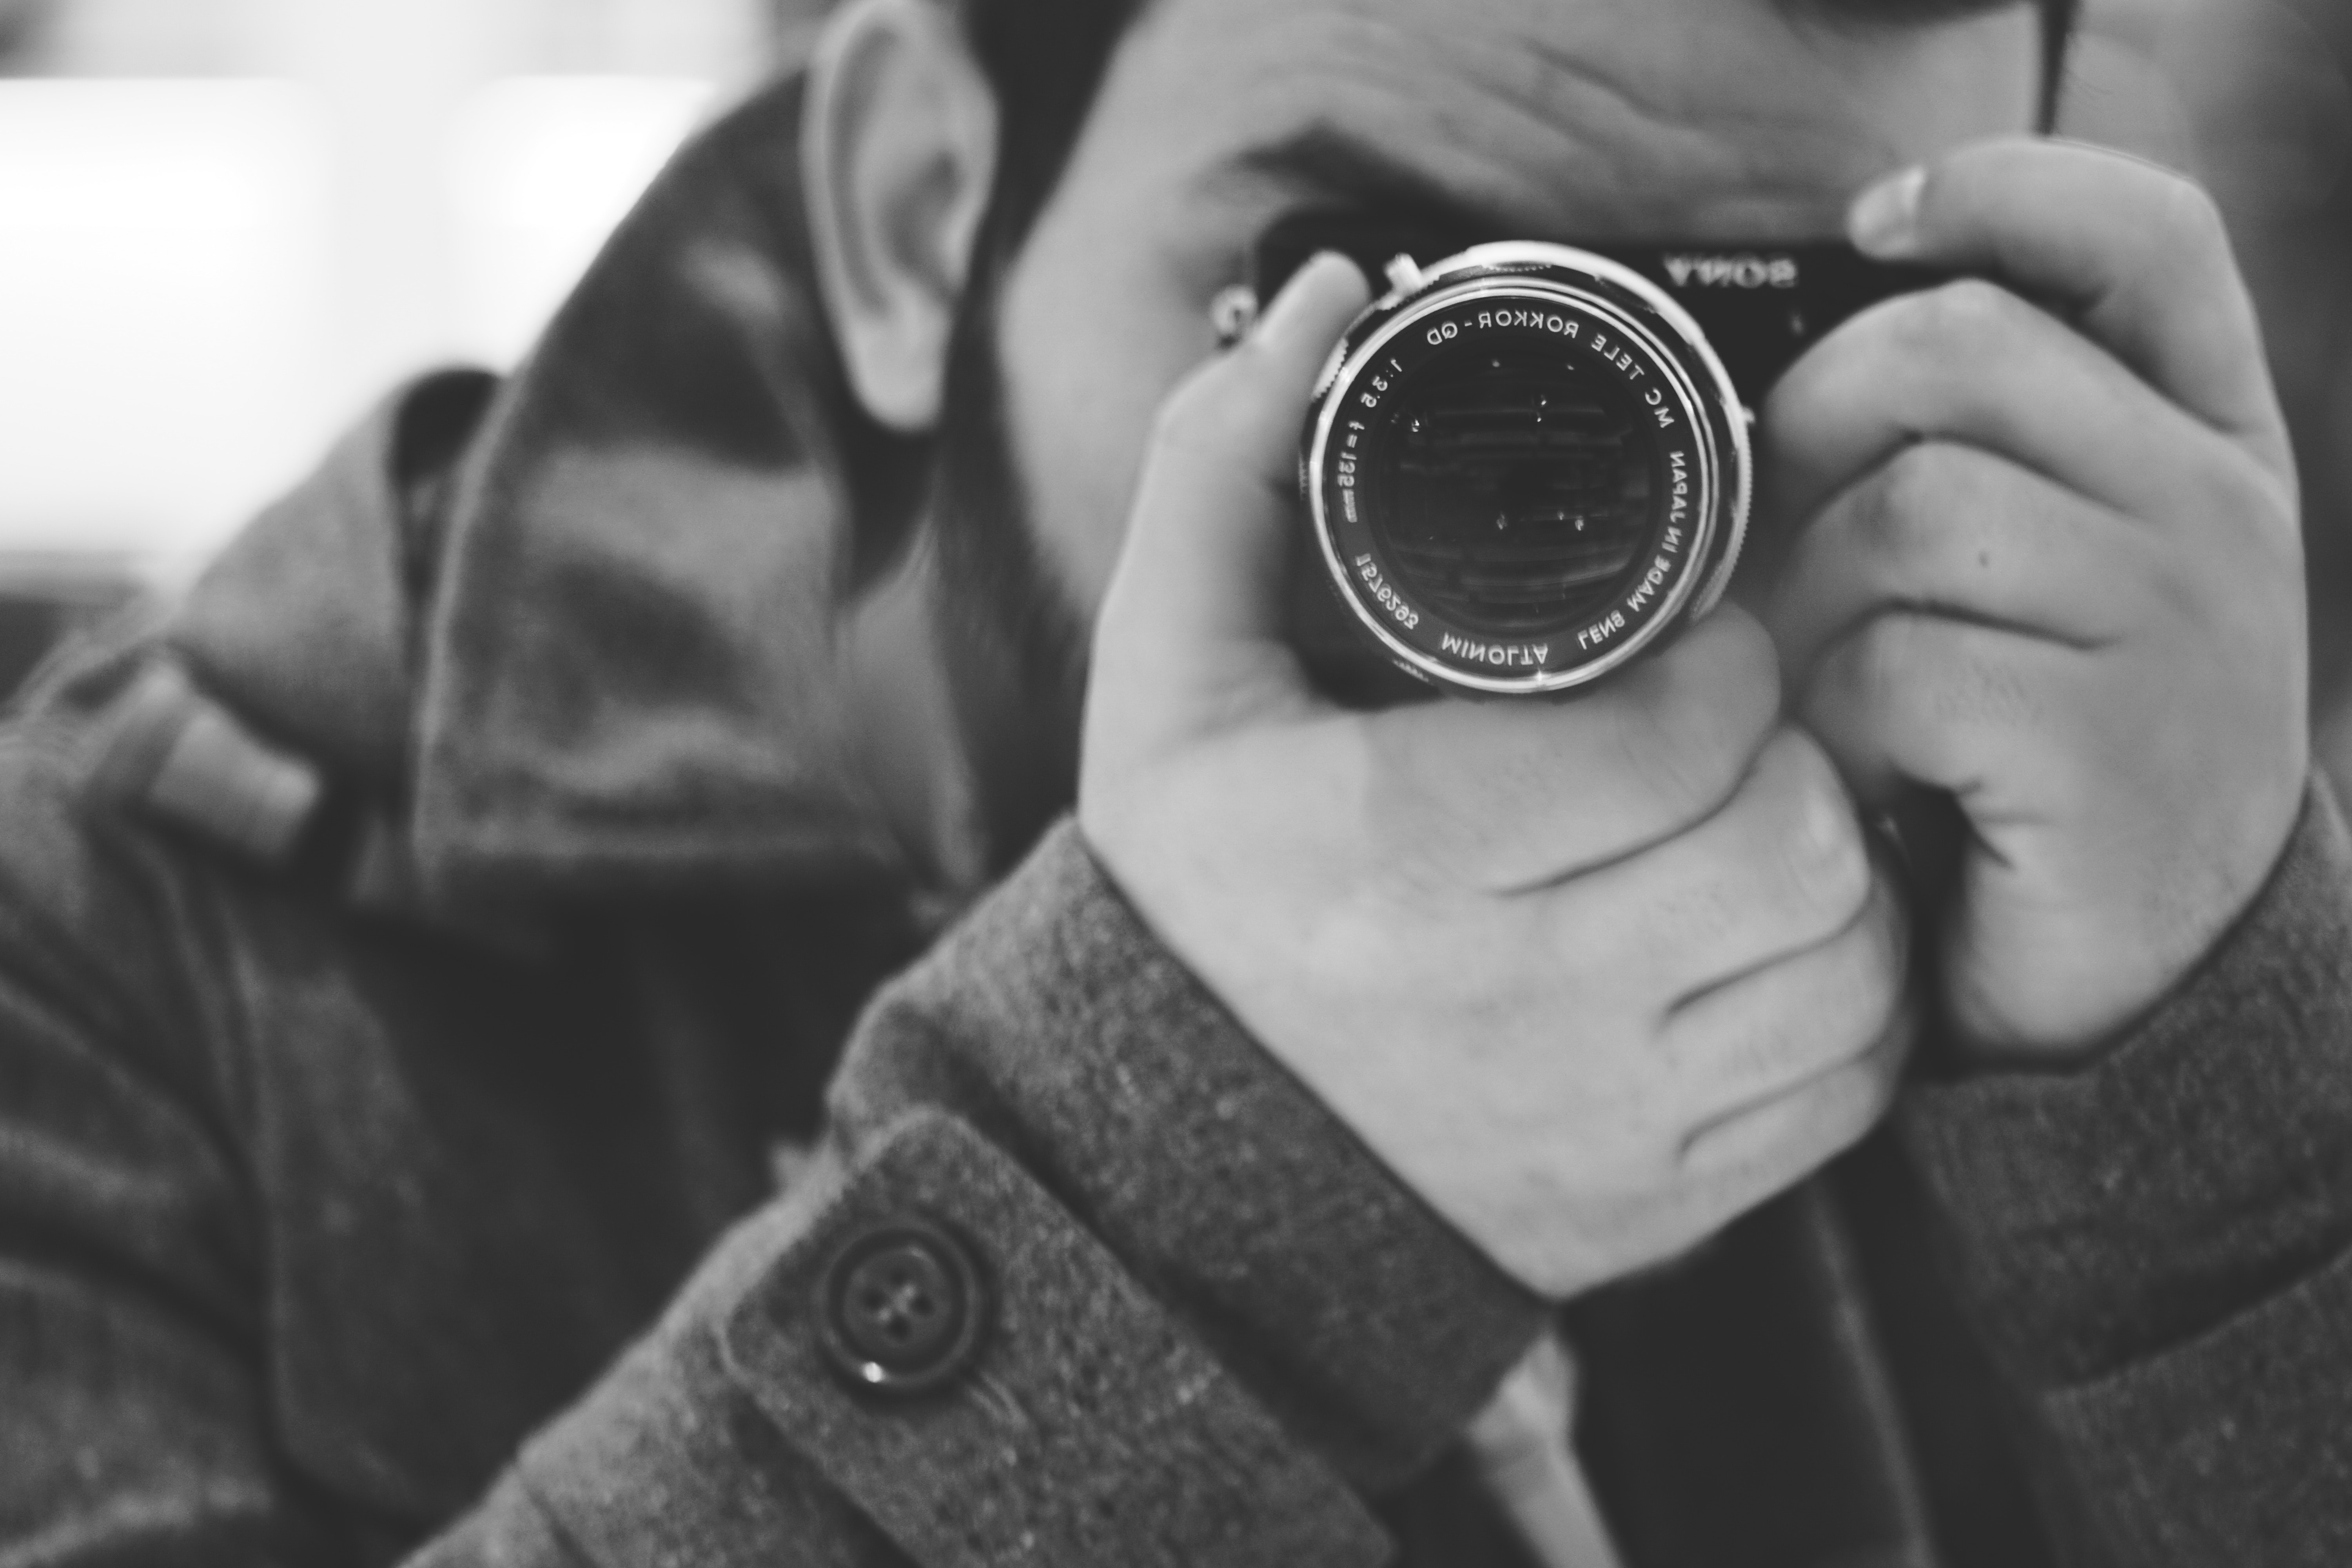
photograph, photography, black and white, snapshot, cameras optics, photographer, stock photography, monochrome, hand, camera, monochrome photography, outerwear, Colorfulness, camera lens, lens, reflex camera, style, jacket, single lens reflex camera